Question: What is next to 2012?
Tambaya: Menene a gaban 2012?
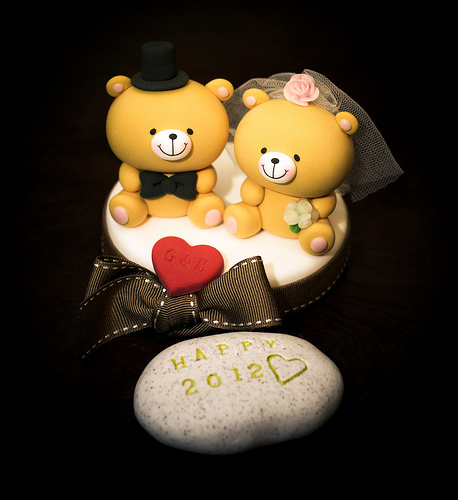
Answer: Heart.
Amsa: Zuciya.